Sergio Navarretta

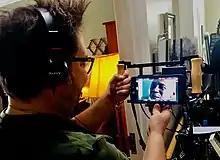

In 2018, he directed "The Cuban", starring Oscar winner Louis Gossett Jr. and Shohreh Aghdashloo. The film, shot in Brantford and Brant County in southern Ontario through mid-May, also stars "" actress Ana Golja, Giacomo Gianniotti, and Lauren Holly.